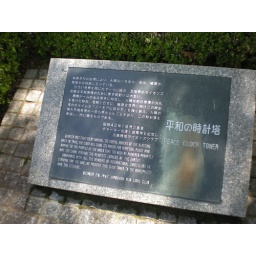
Inscription explaining the clock tower in Hiroshima.